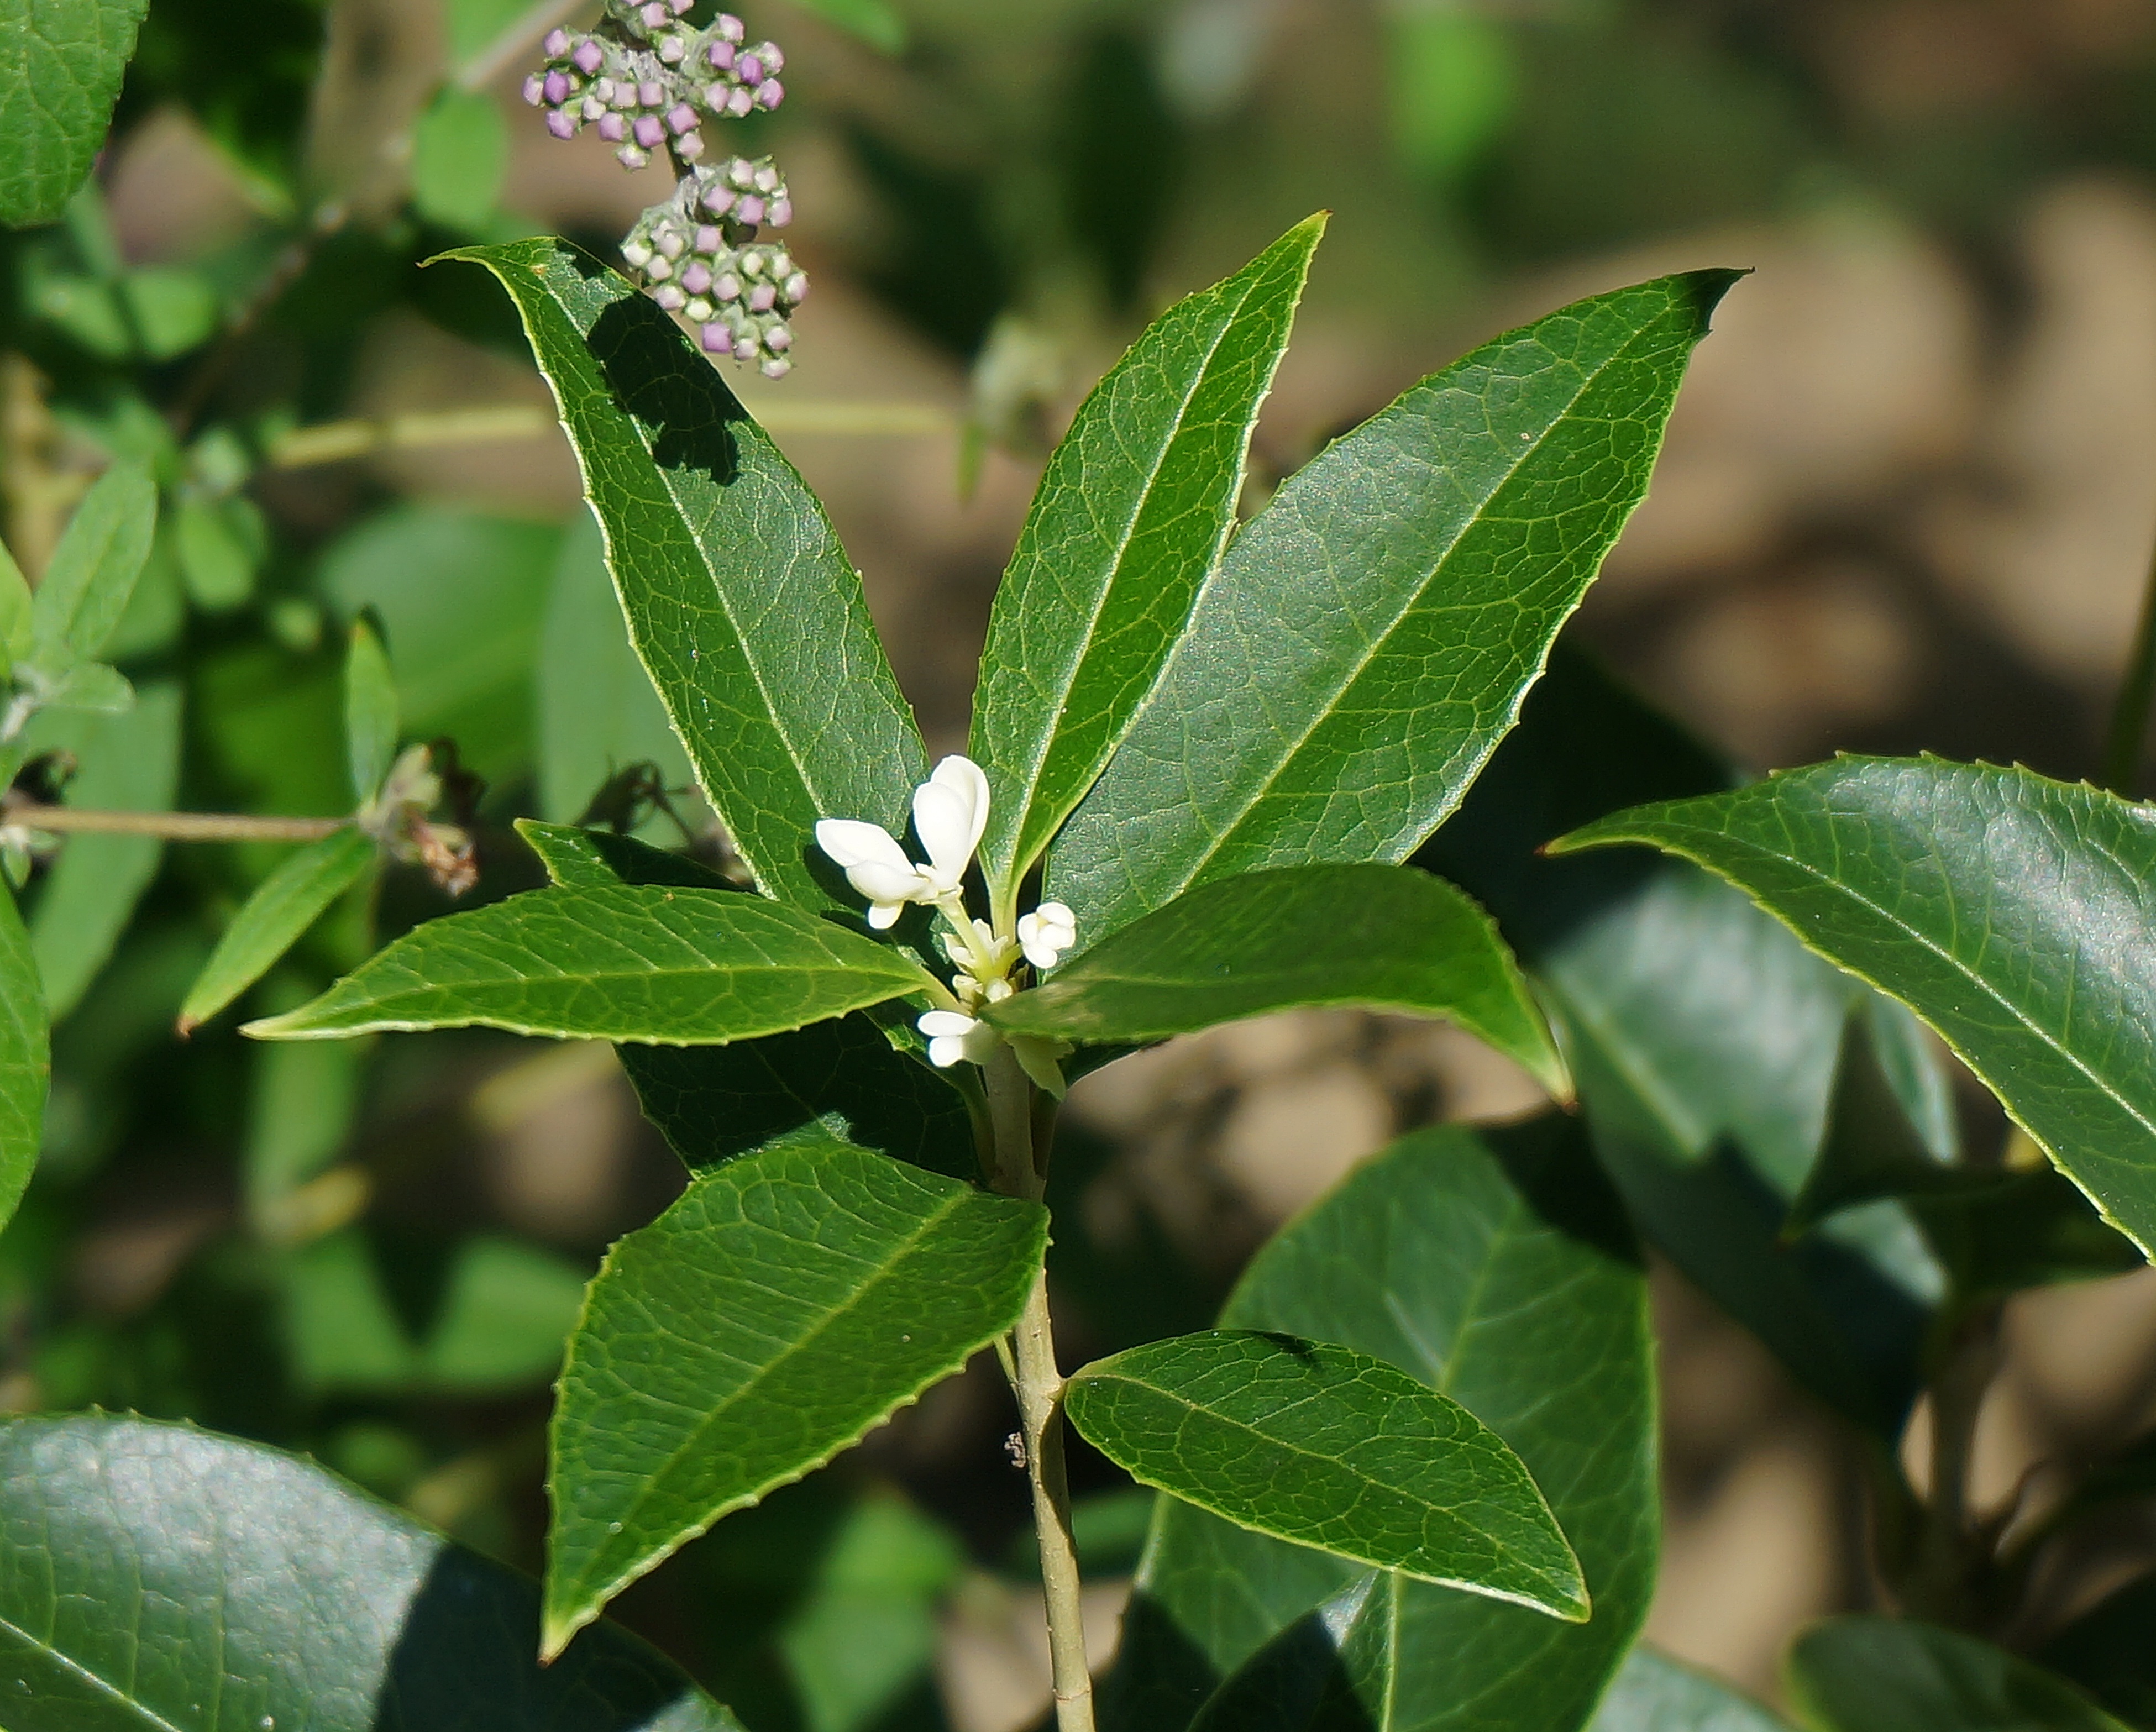
tree, nature, blossom, plant, white, leaf, flower, bloom, food, produce, evergreen, botany, garden, flora, shrub, fragrant, flowering plant, land plant, sweet olive blossoms, sweet olive